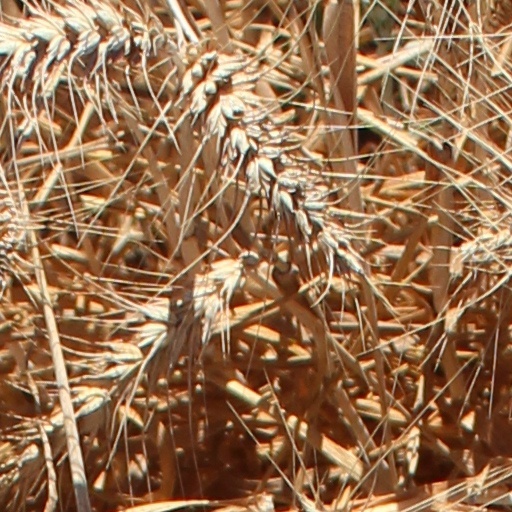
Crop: wheat